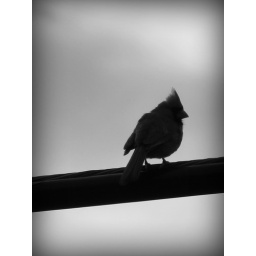
cardinal silhouette in black and white